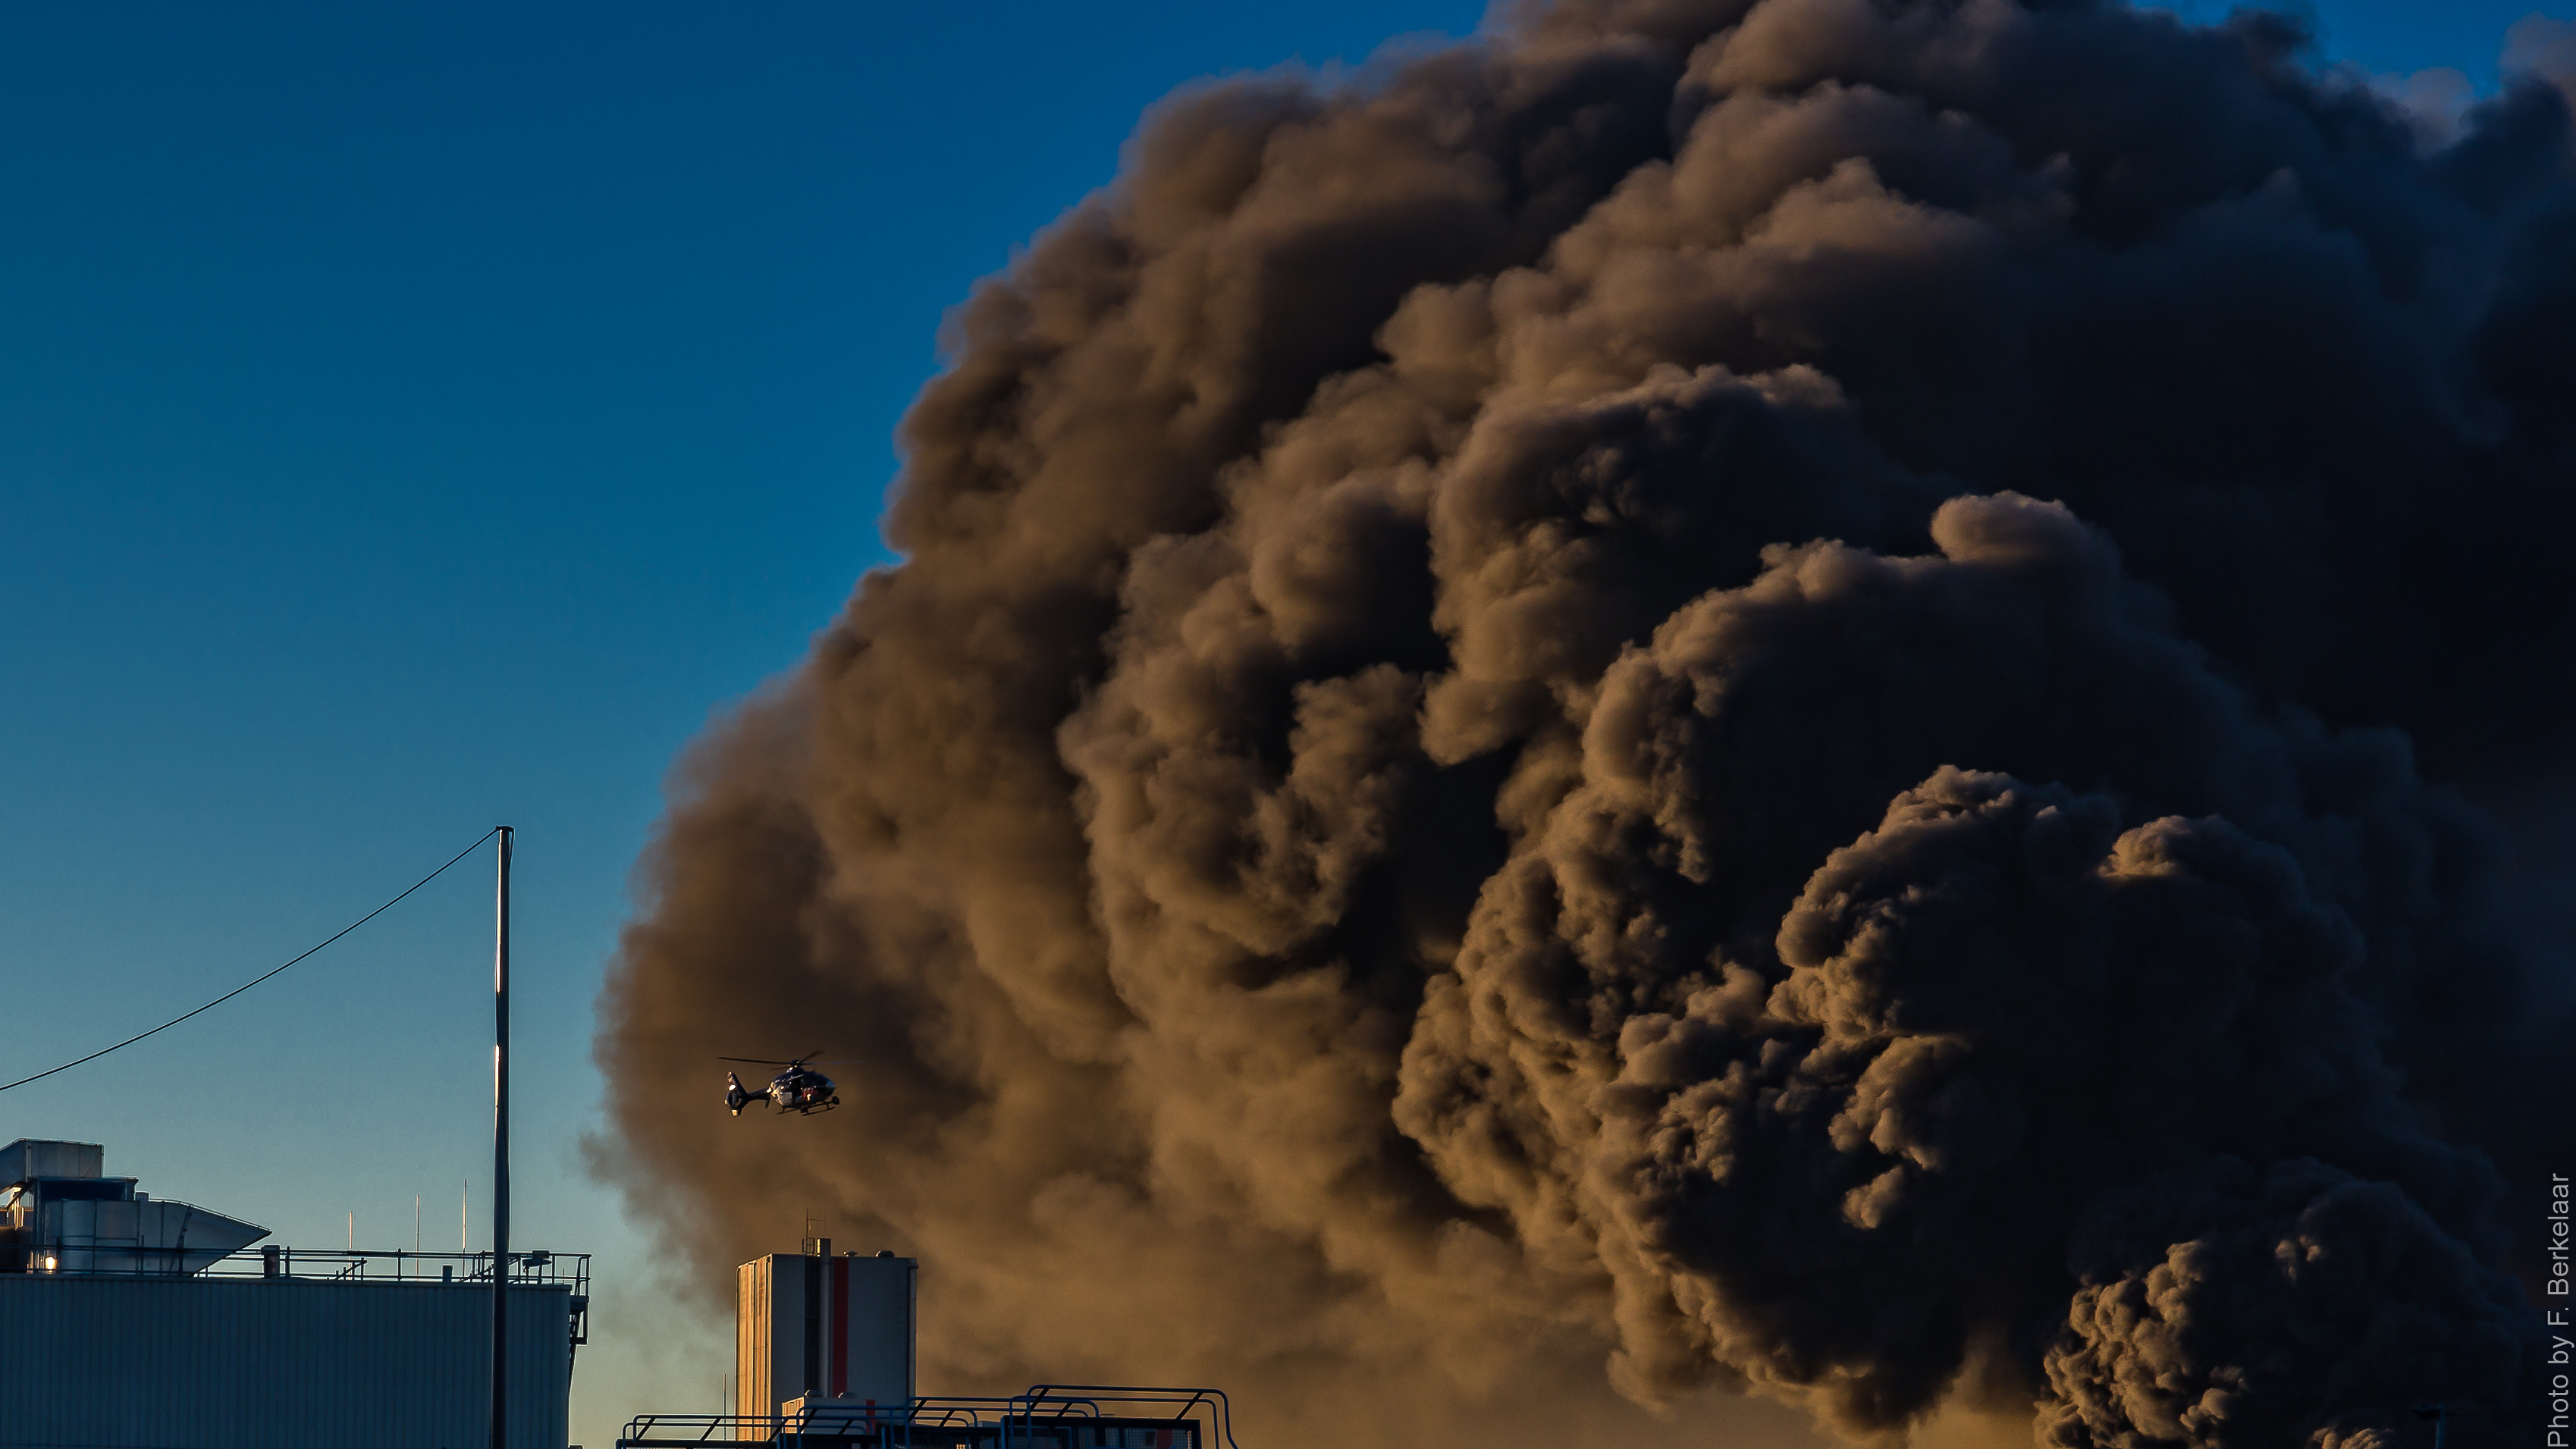
cloud, sky, atmosphere, smoke, vehicle, nederland, rook, police, screenshot, nl, waalwijk, noordbrabant, fabrieksbrand, factoryfire, gwwpro, schutweg9, millieu, politie, politiehelikopter, policehelicopter, atmosphere of earth, geological phenomenon